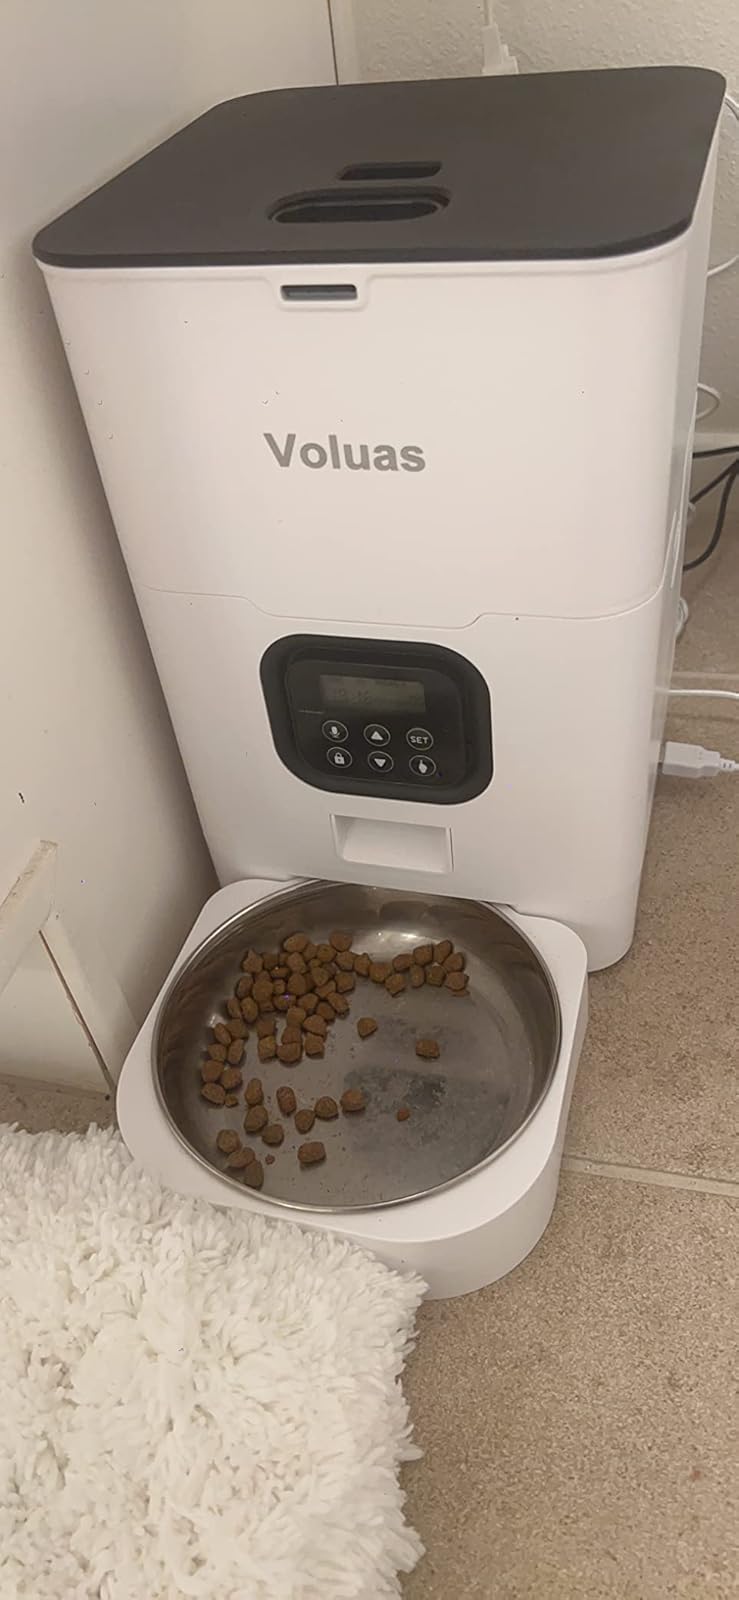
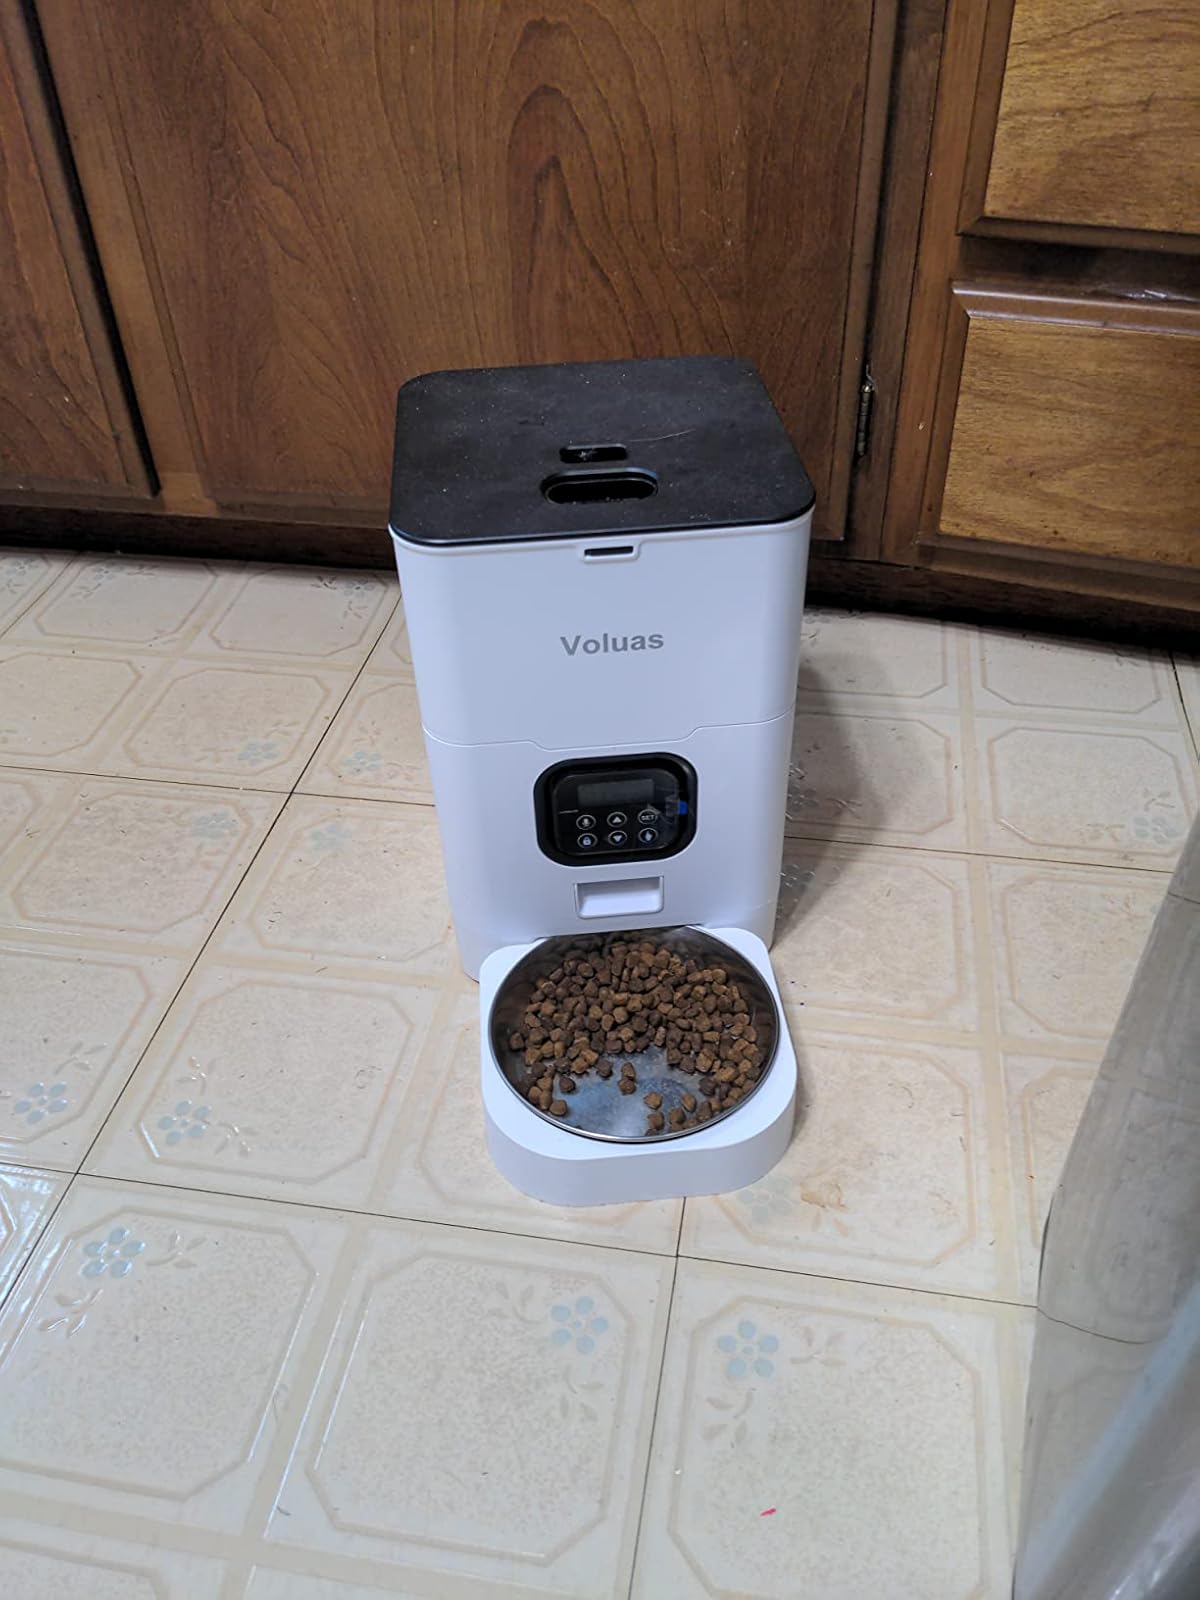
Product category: items_feeder
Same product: yes